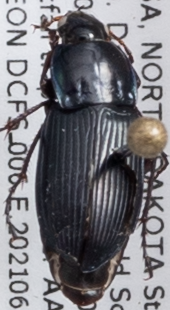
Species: Poecilus lucublandus
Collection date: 2021-06-22
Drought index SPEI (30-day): -2.09
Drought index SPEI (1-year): -2.09
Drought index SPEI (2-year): -0.184